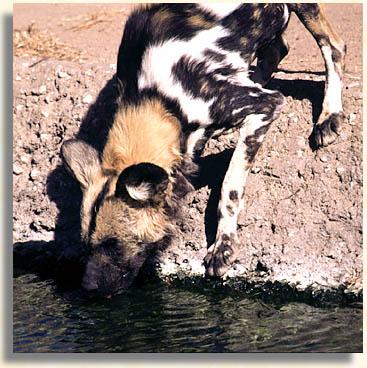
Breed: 211-n000025-African_hunting_dog